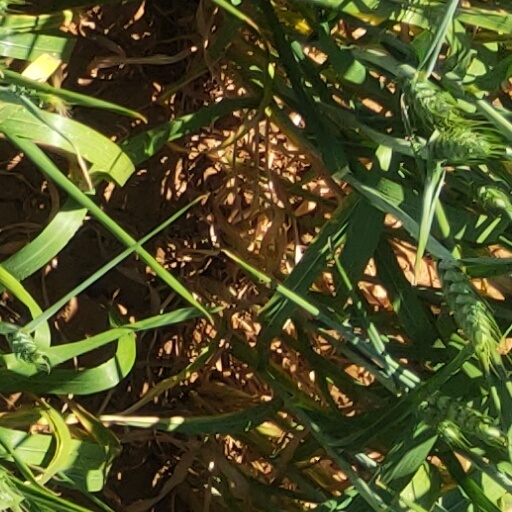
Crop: wheat